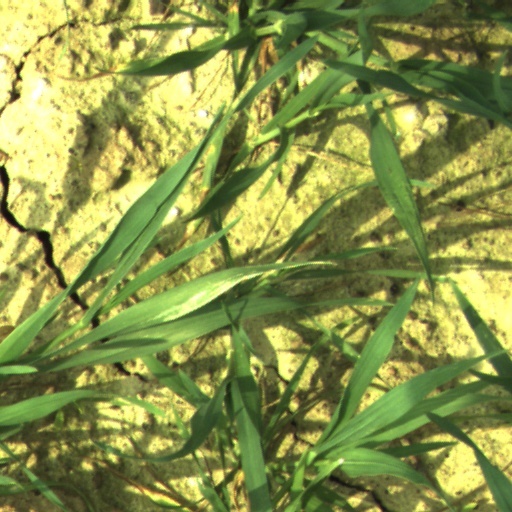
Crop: wheat